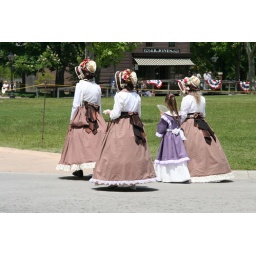
This trio was kind of spooky walking around all day together, with an additional girl in purple tagging along.